Koshi District, Niigata

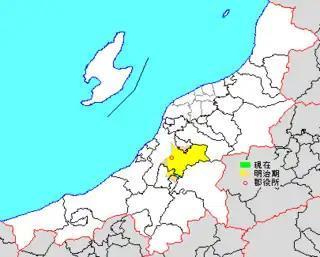
Map showing original extent of Koshi District in Niigata Prefecture:* yellow - areas formerly within the district borders during the early Meiji period

As of 2003, the district had an estimated population of 2,035 with a density of 51.09 persons per km. The total area is 39.83 km.